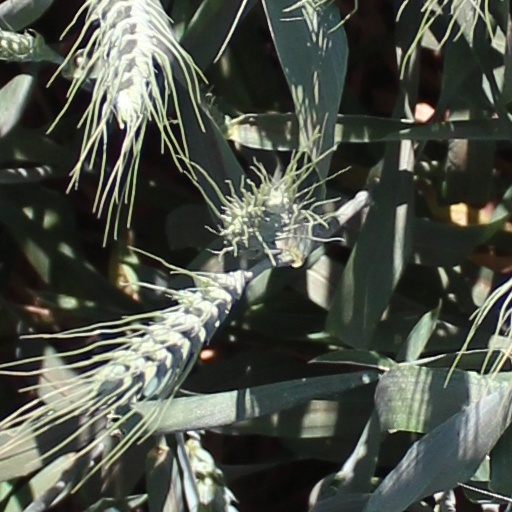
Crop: wheat